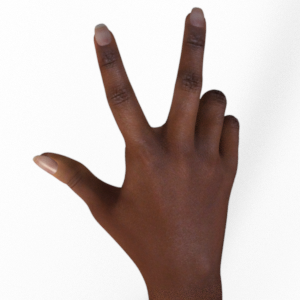
Label: scissors